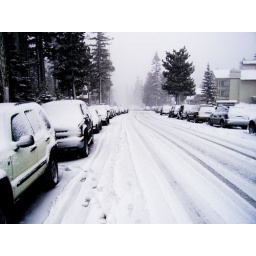
The road down the hill from Mammoth Mountain in California